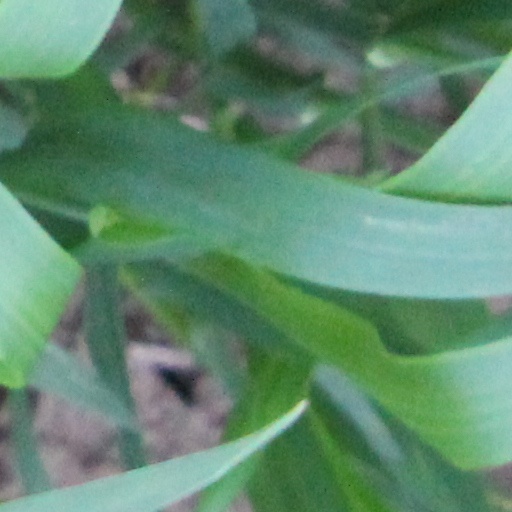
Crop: wheat